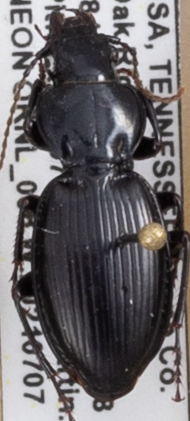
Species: Cyclotrachelus fucatus
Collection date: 2021-07-07
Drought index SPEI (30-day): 0.058
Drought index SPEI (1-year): -0.048
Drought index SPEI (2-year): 1.69